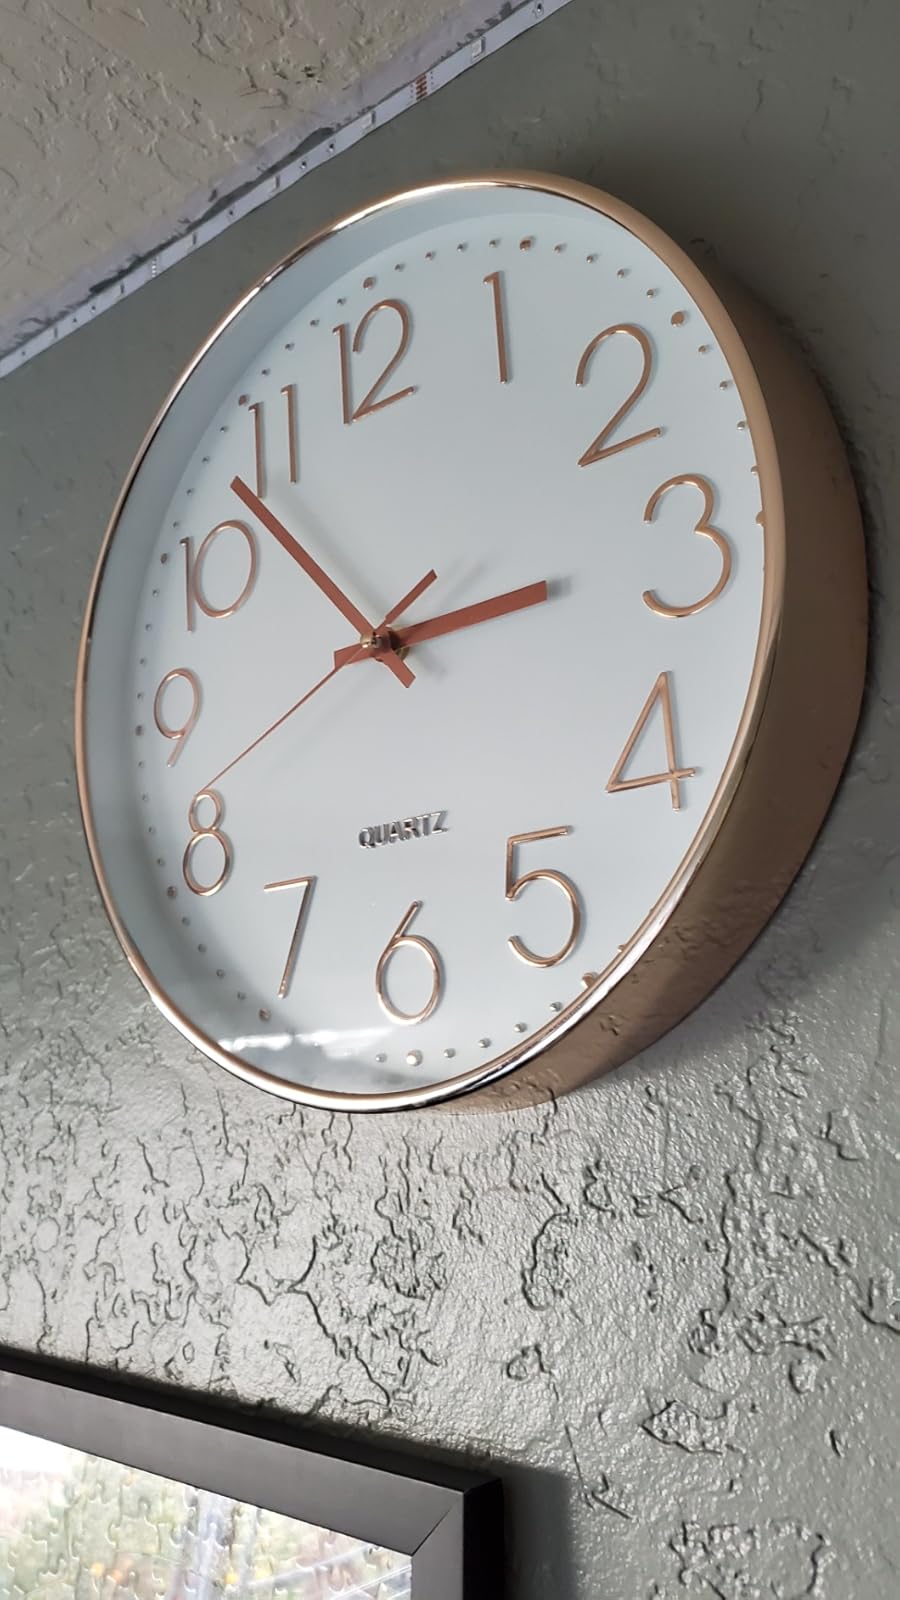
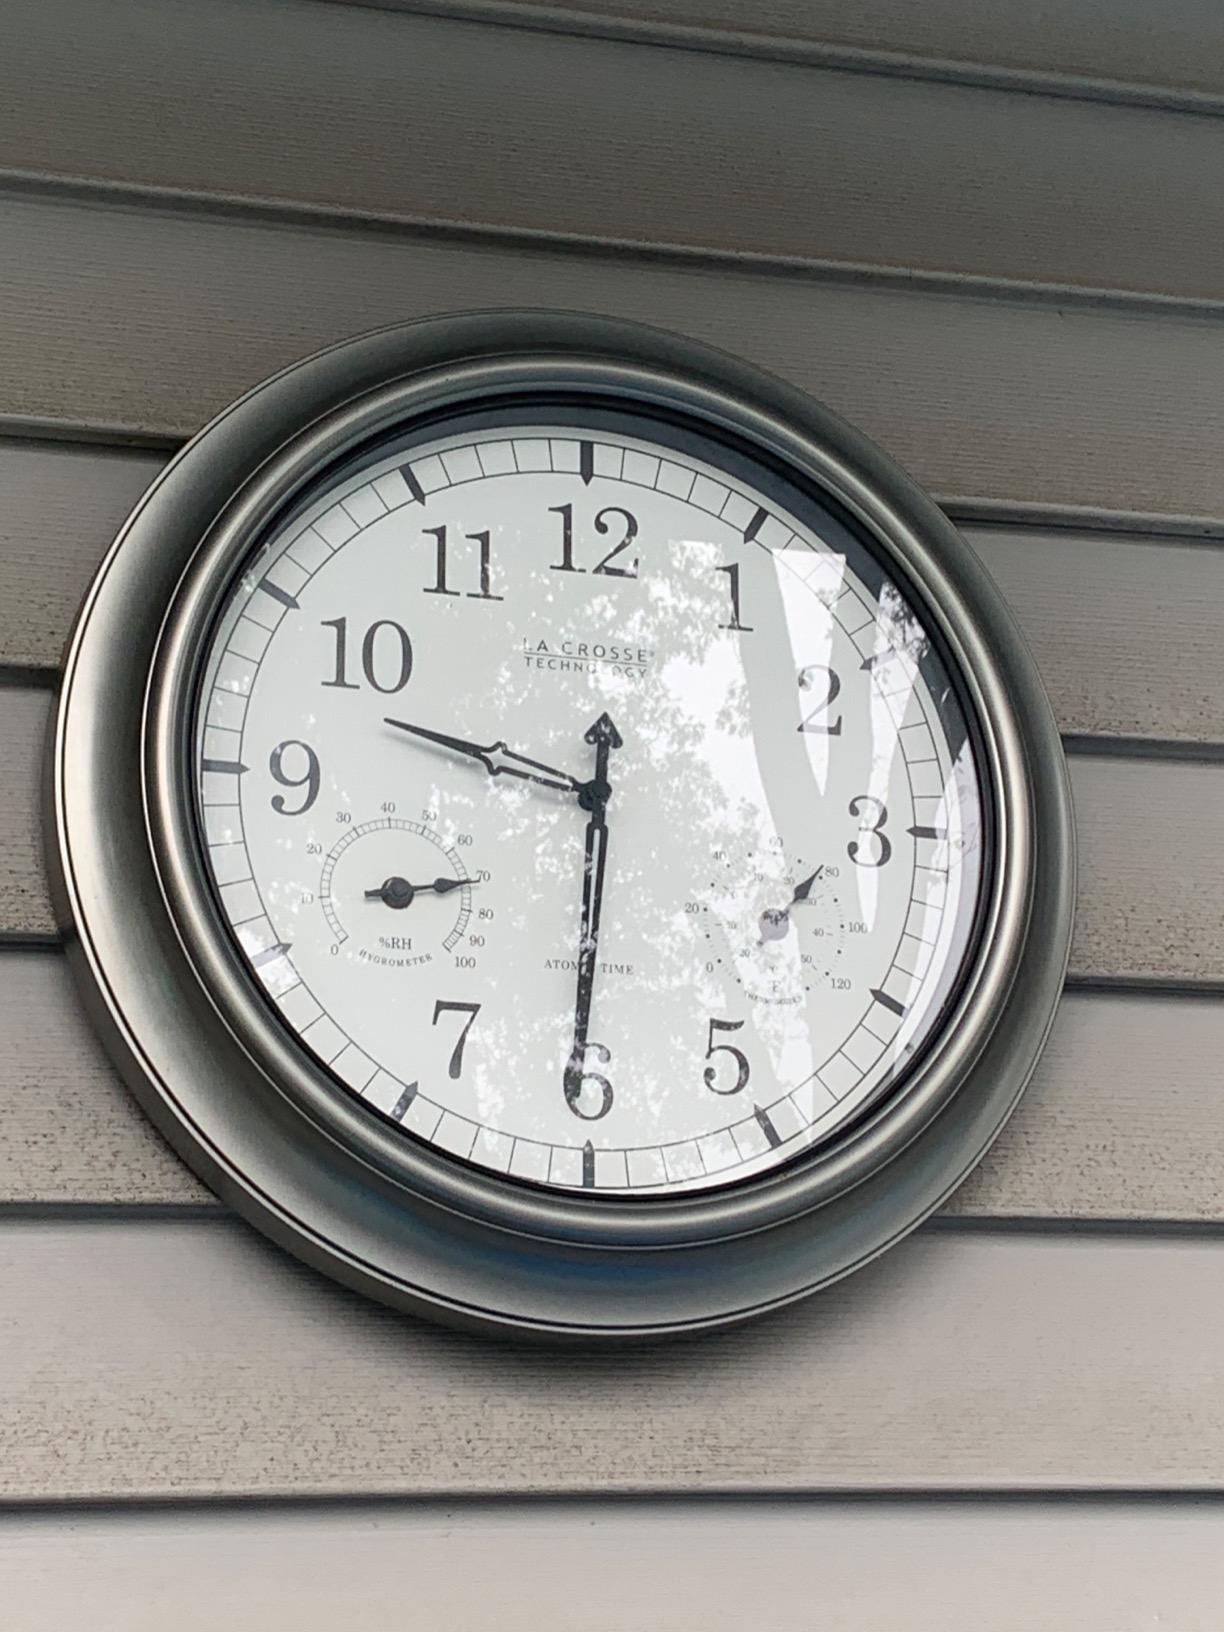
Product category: clock
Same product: no